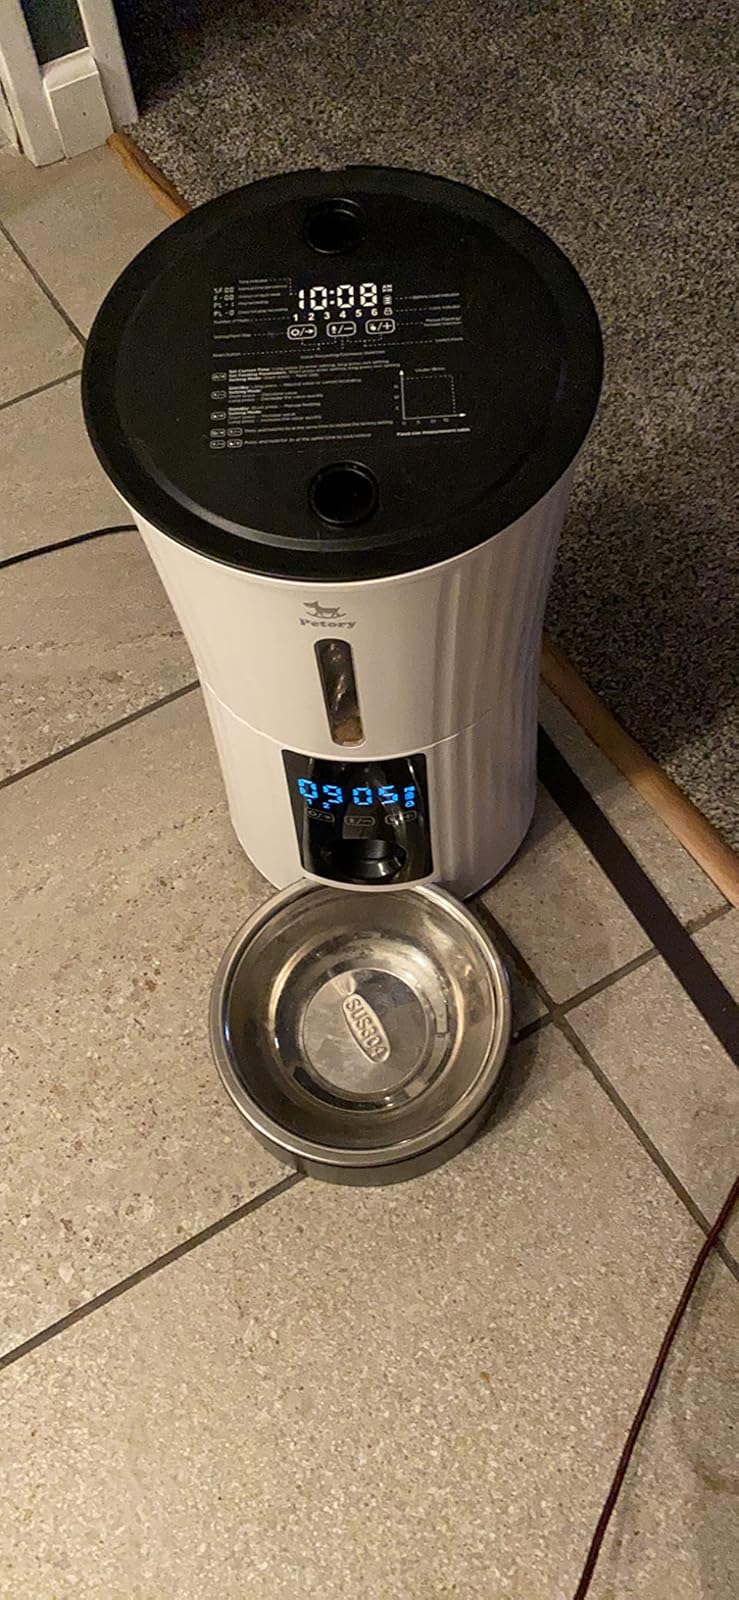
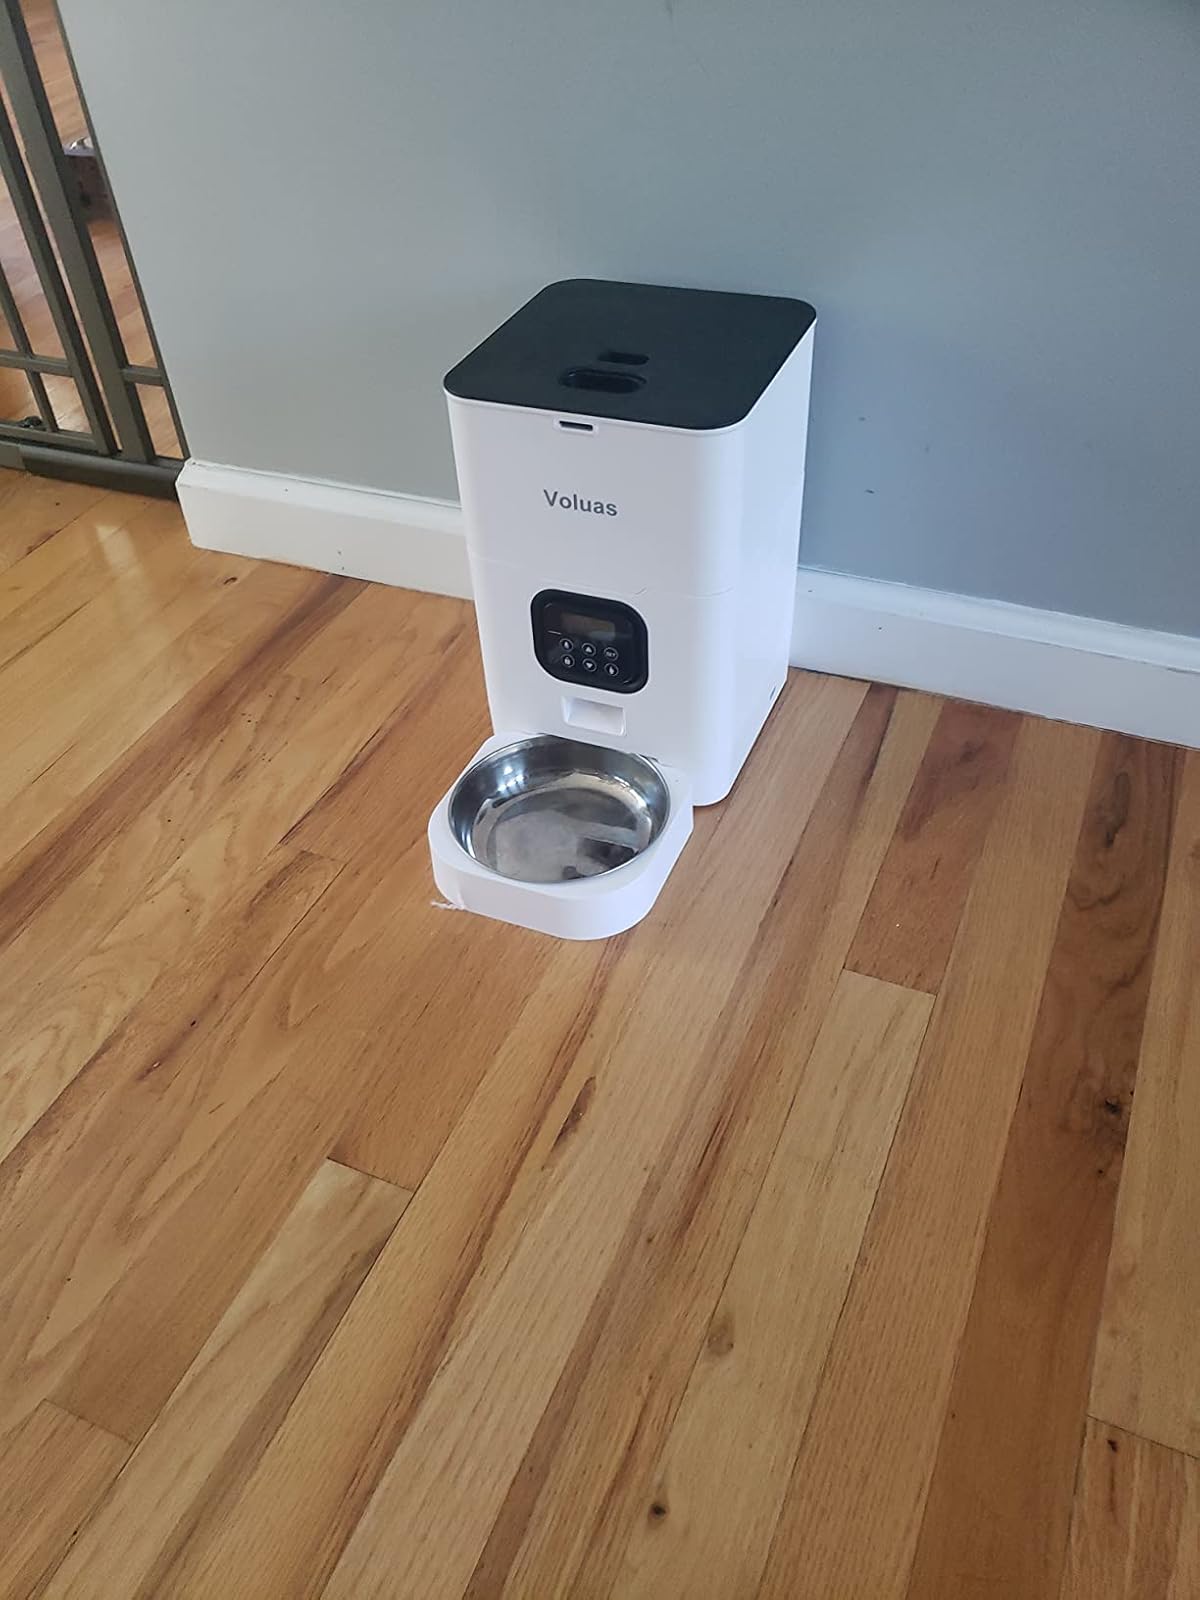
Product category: items_feeder
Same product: no